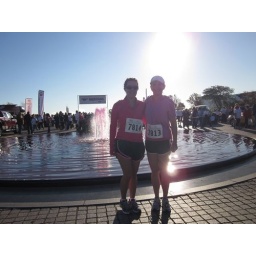
We are cold!!!! Notice the pink water in the fountain!